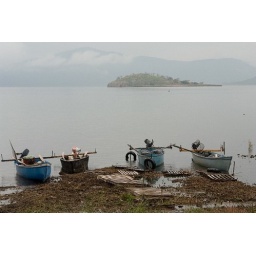
Fishing boats in Minor Prespa lake in summer